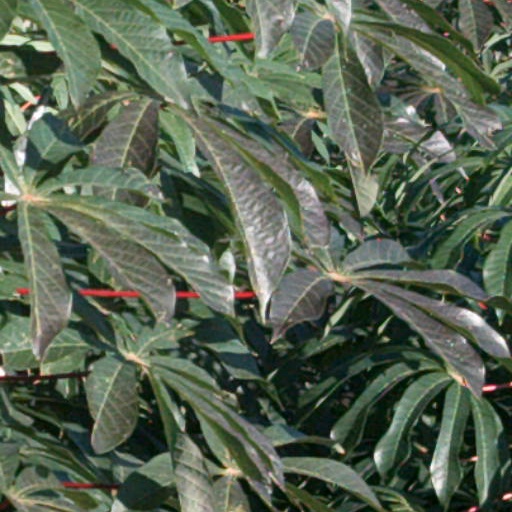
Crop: cassava